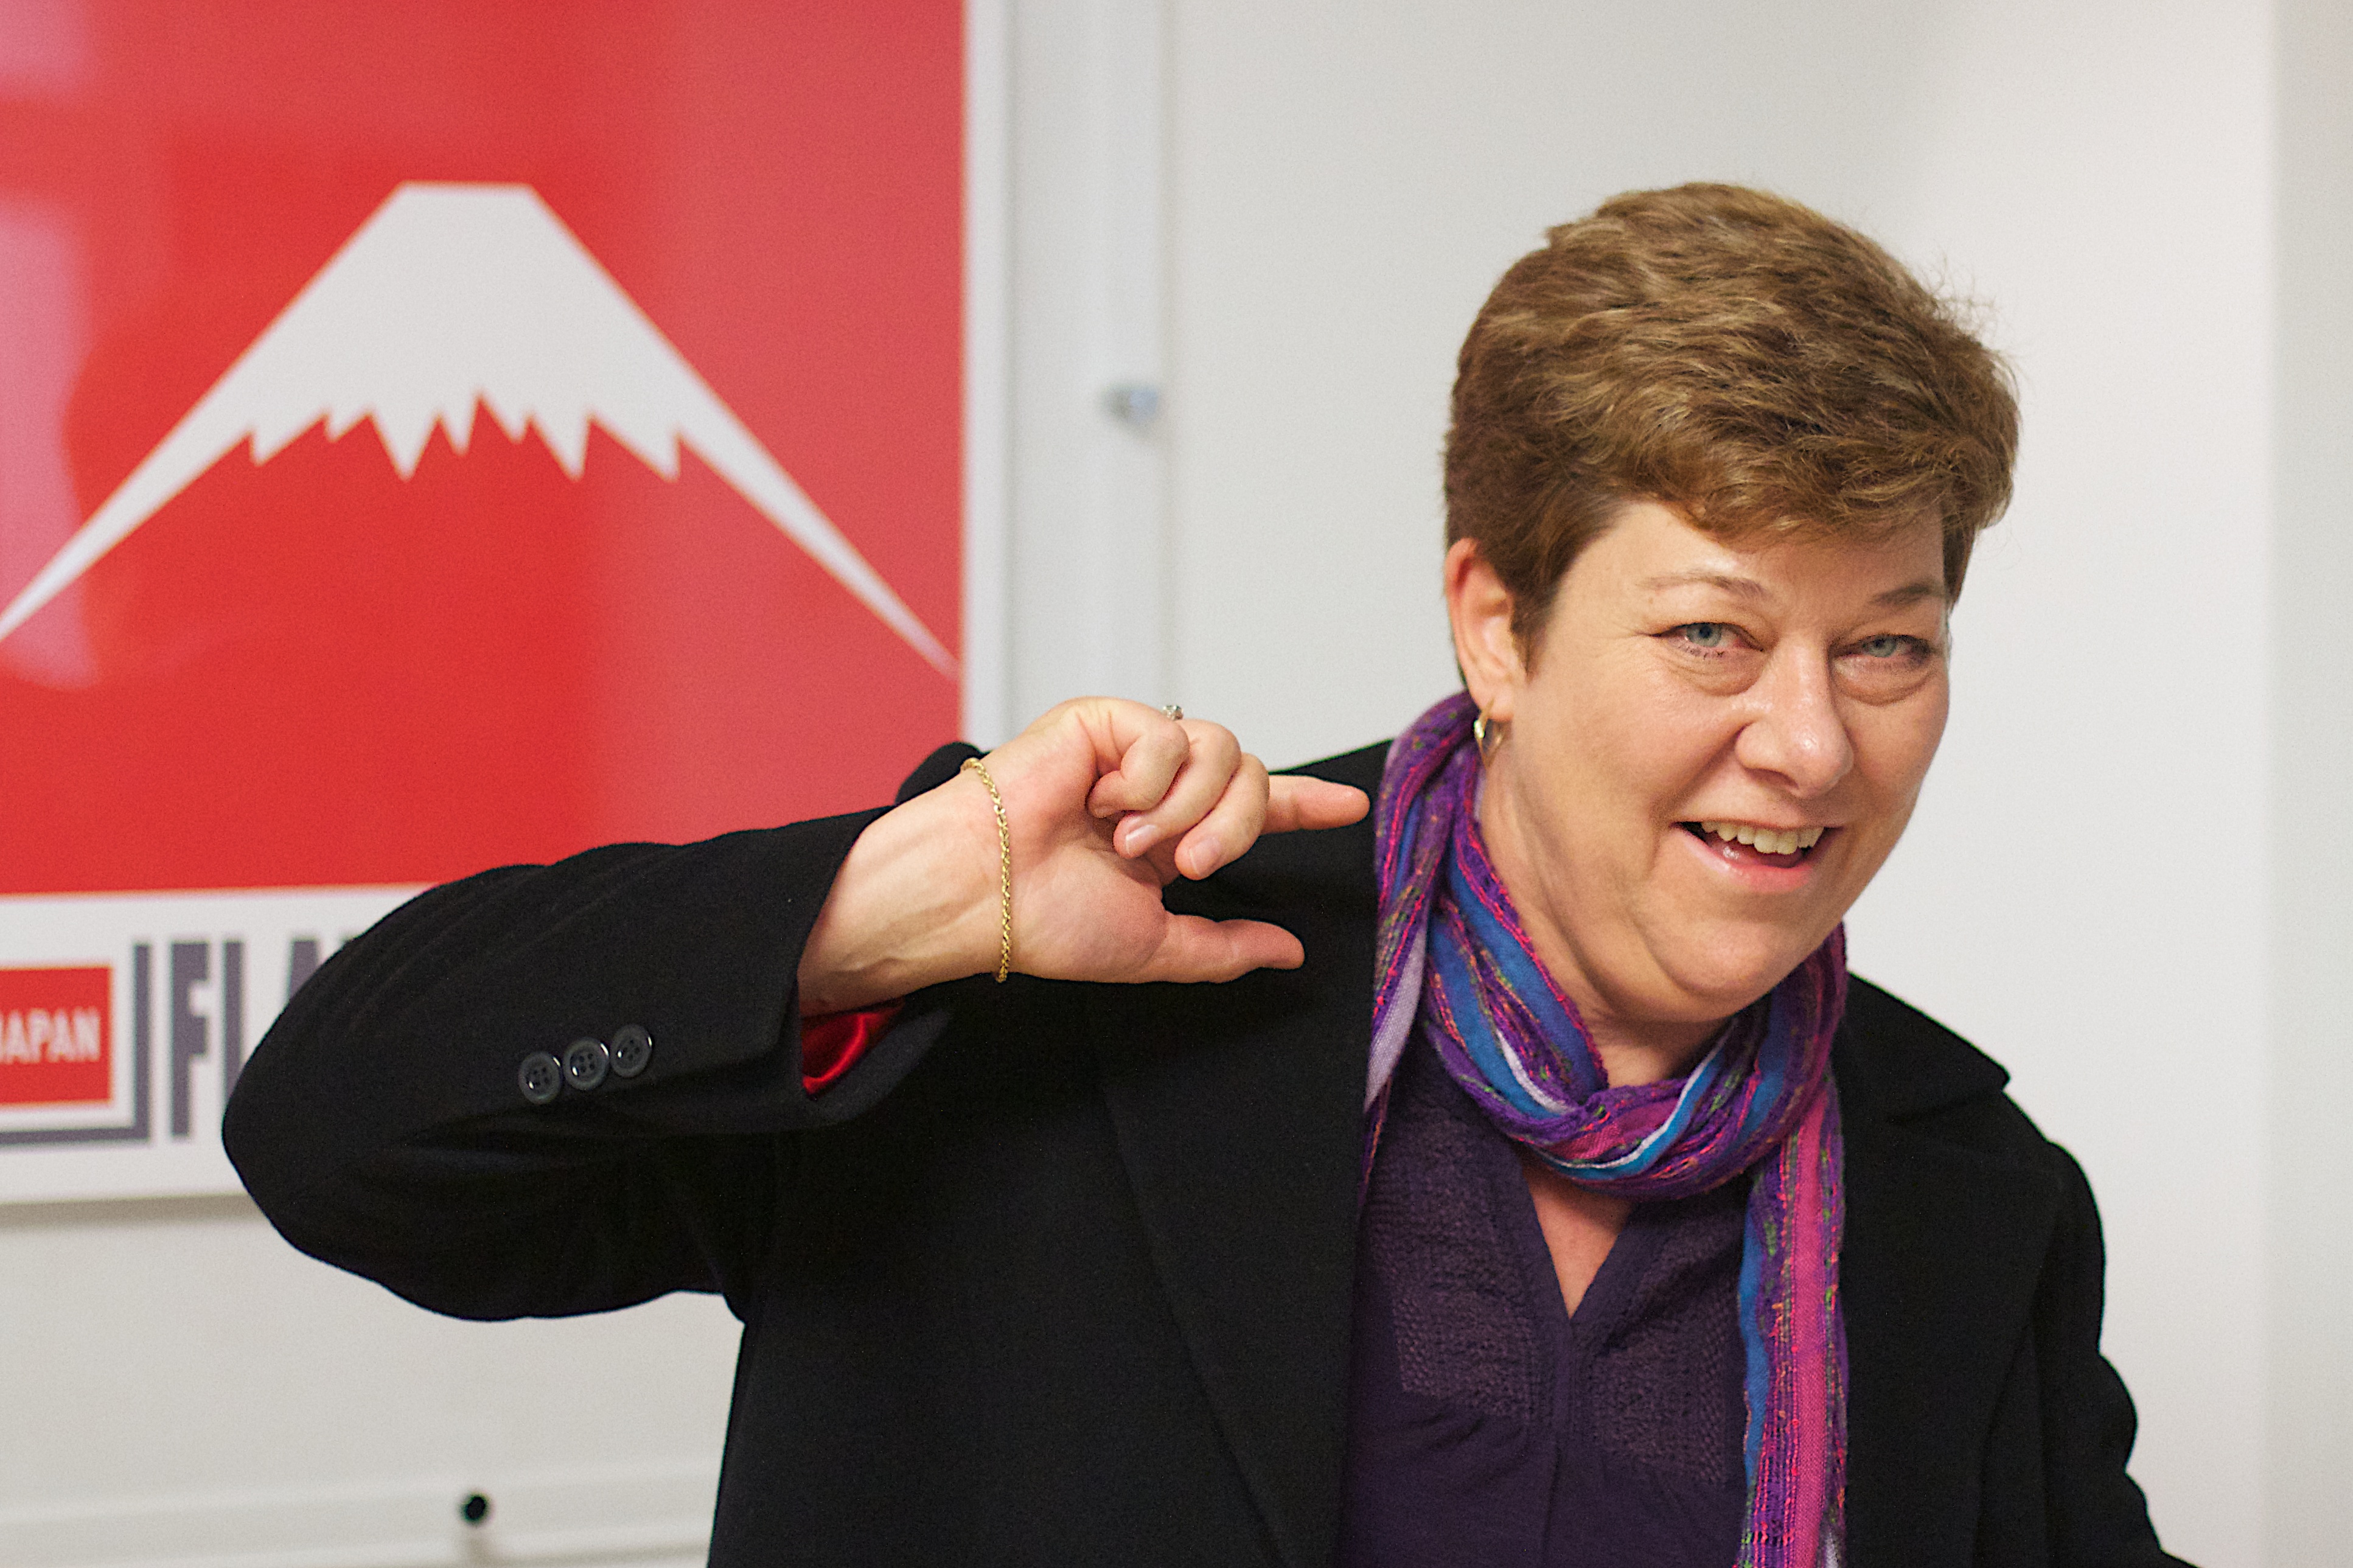
person, speech, flatclass2013